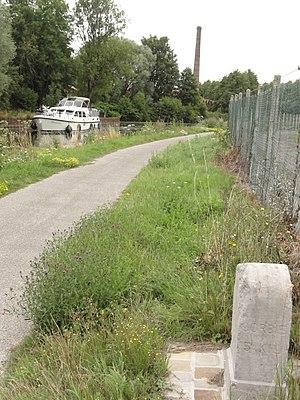
Daours (Somme) véloroute de la Somme. Au fond, la cheminée de l'usine du Parquet Loutré This building is indexed in the Base Mérimée, a database of architectural heritage maintained by the French Ministry of Culture,
Daours [prononcer: Dour] est une commune française située dans le département de la Somme en région Hauts-de-France.